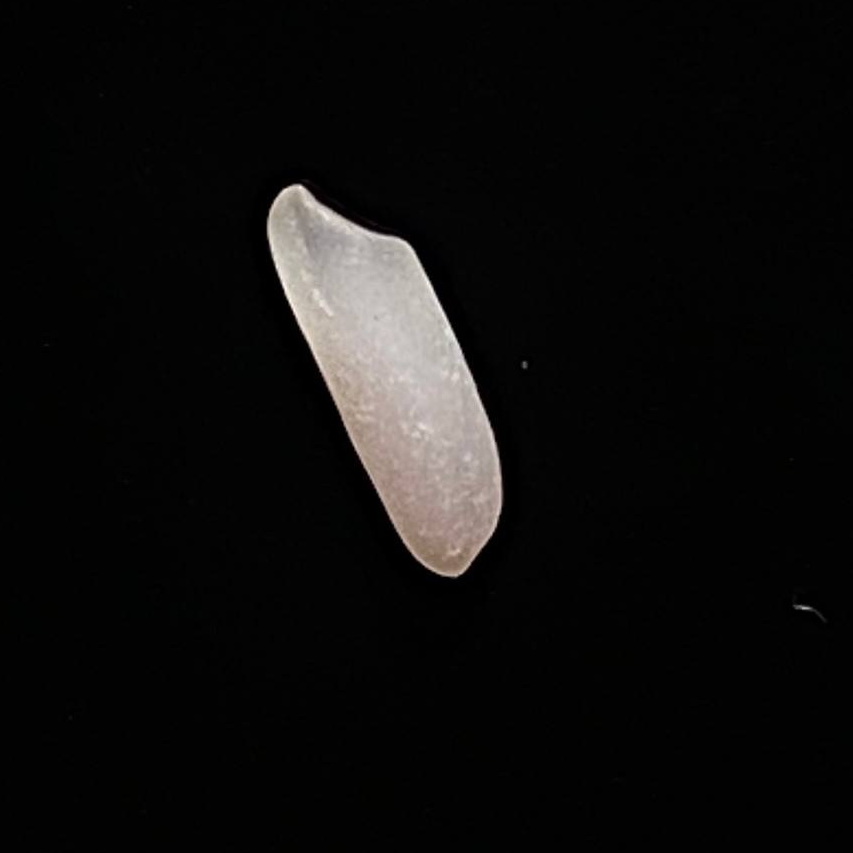
Rice variety: Shampakatari